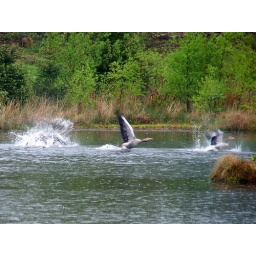
Some male geese scrapping over some female geese in a tarn on Muncaster Fell